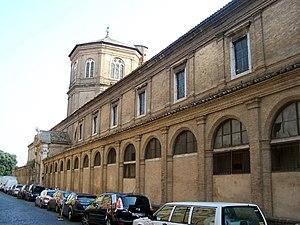
L'Arcispedale Santo Spirito in Saxia est un ancien hôpital de Rome, refondé par le pape Sixte IV après sa destruction, en 1471, et devenu actuellement un centre de congrès. Il est situé à proximité du Vatican, adjacent à l'Ospedale di Santo Spirito moderne, à l'emplacement de l'antique schola Saxorum. C'est le plus ancien hôpital d'Europe.